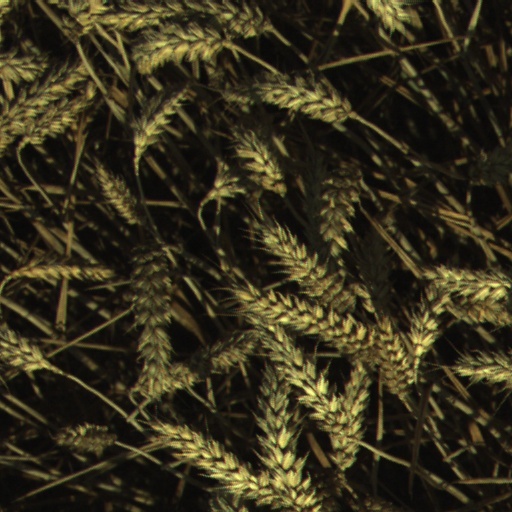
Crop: wheat